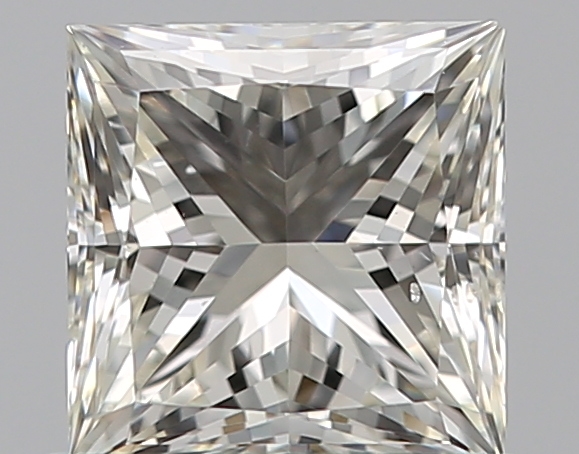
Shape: princess
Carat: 0.7
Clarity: VS2
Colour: J
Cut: EX
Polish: EX
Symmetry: EX
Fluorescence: N
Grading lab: GIA
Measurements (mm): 4.92 x 4.8 x 3.54